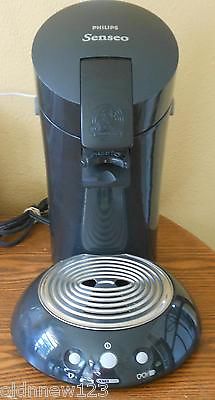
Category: coffee maker